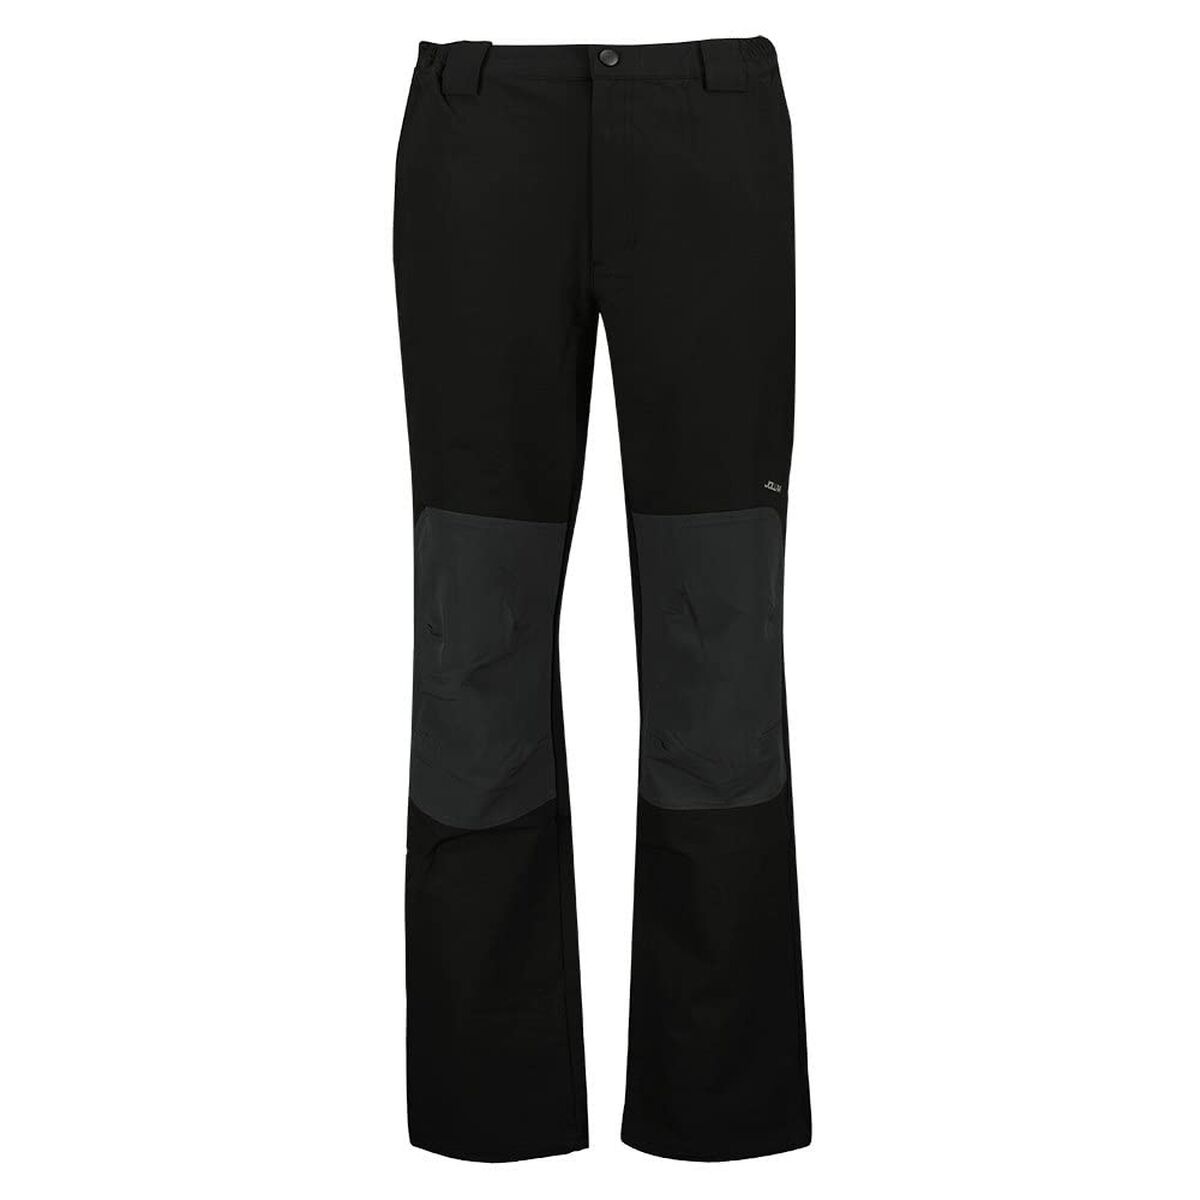
Pantalon de sport long Joluvi Noir
Brand: Joluvi
Restez en forme et découvrez les dernières nouveautés du secteur pour faire du sport avec les meilleures garanties ! Achetez Pantalon de sport long Joluvi Noir au meilleur prix et profitez d'une vie saine ! Couleur: Noir Genre: Homme Adultes unisexes Unisexe General Product Safety Regulations information: Joluvi Sport S.A. Calle Ana Mariscal, 5, Gijón, Spain, 33211 33211 - Gijón +34985308303 info@joluvi.com https://www.joluvi.com
Category: Apparel & Accessories > Clothing > Activewear > Activewear Pants